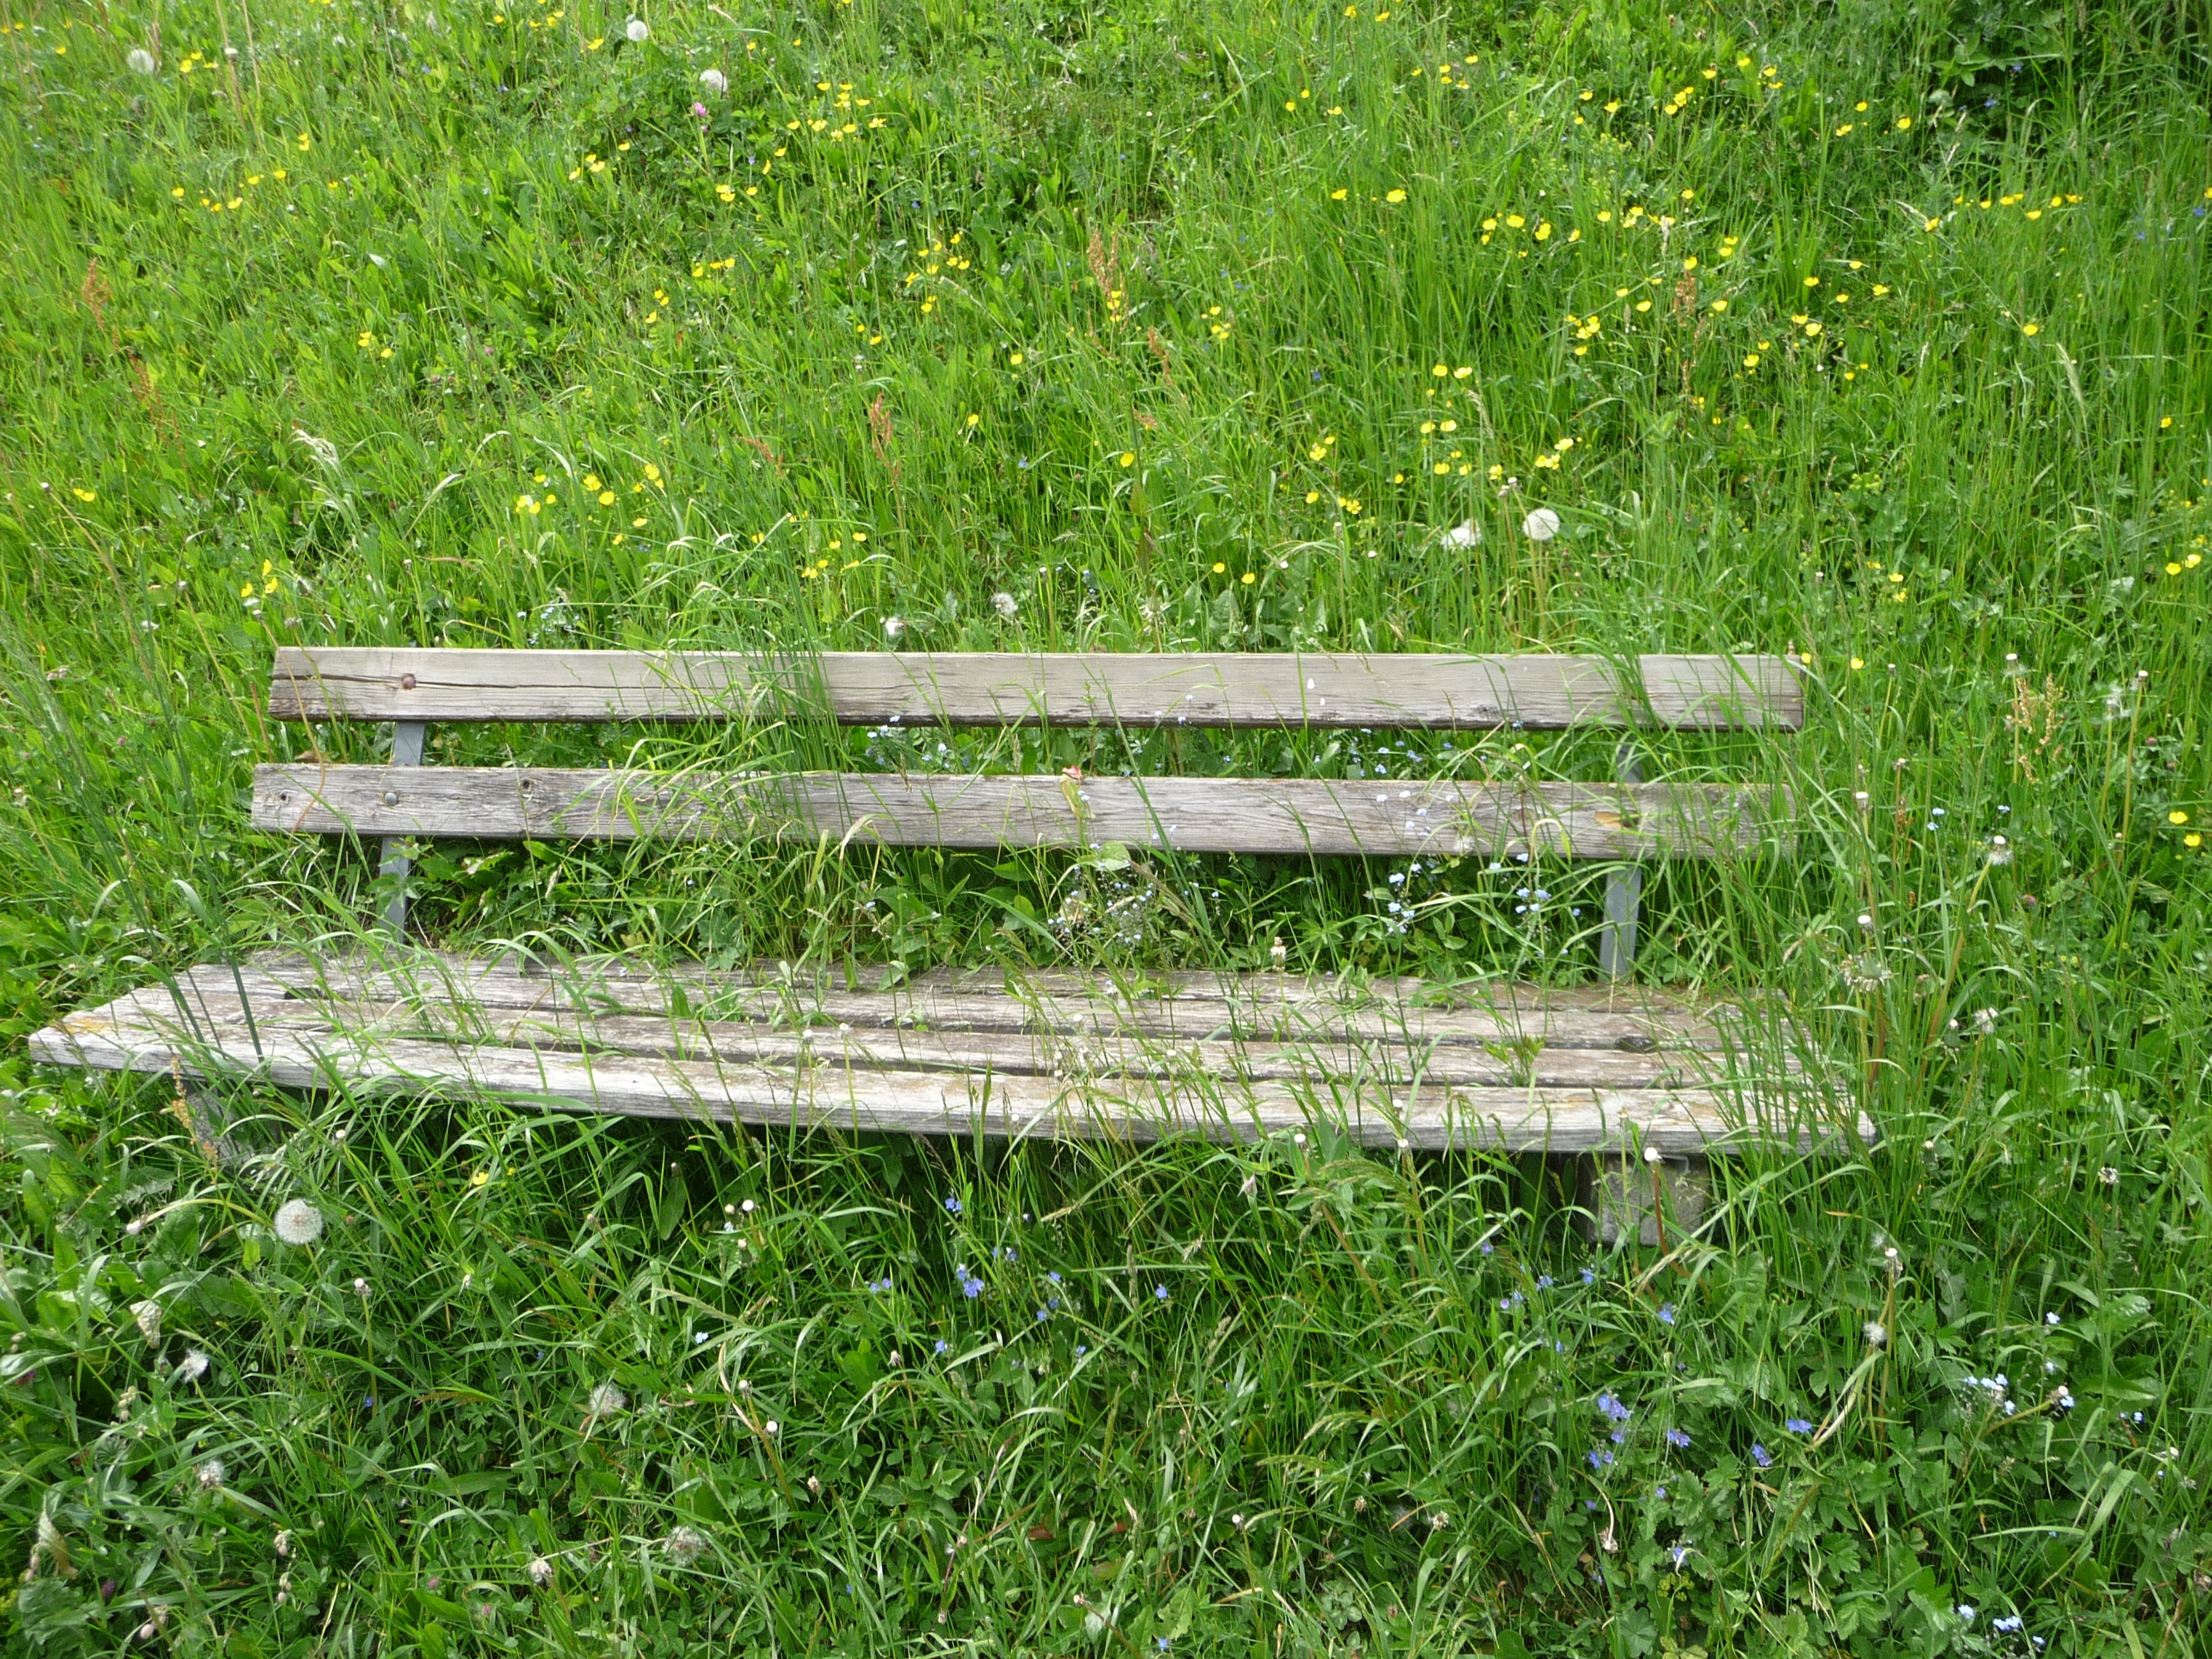
table, grass, bench, lawn, seat, overgrown, alpine, furniture, bank, flower meadow